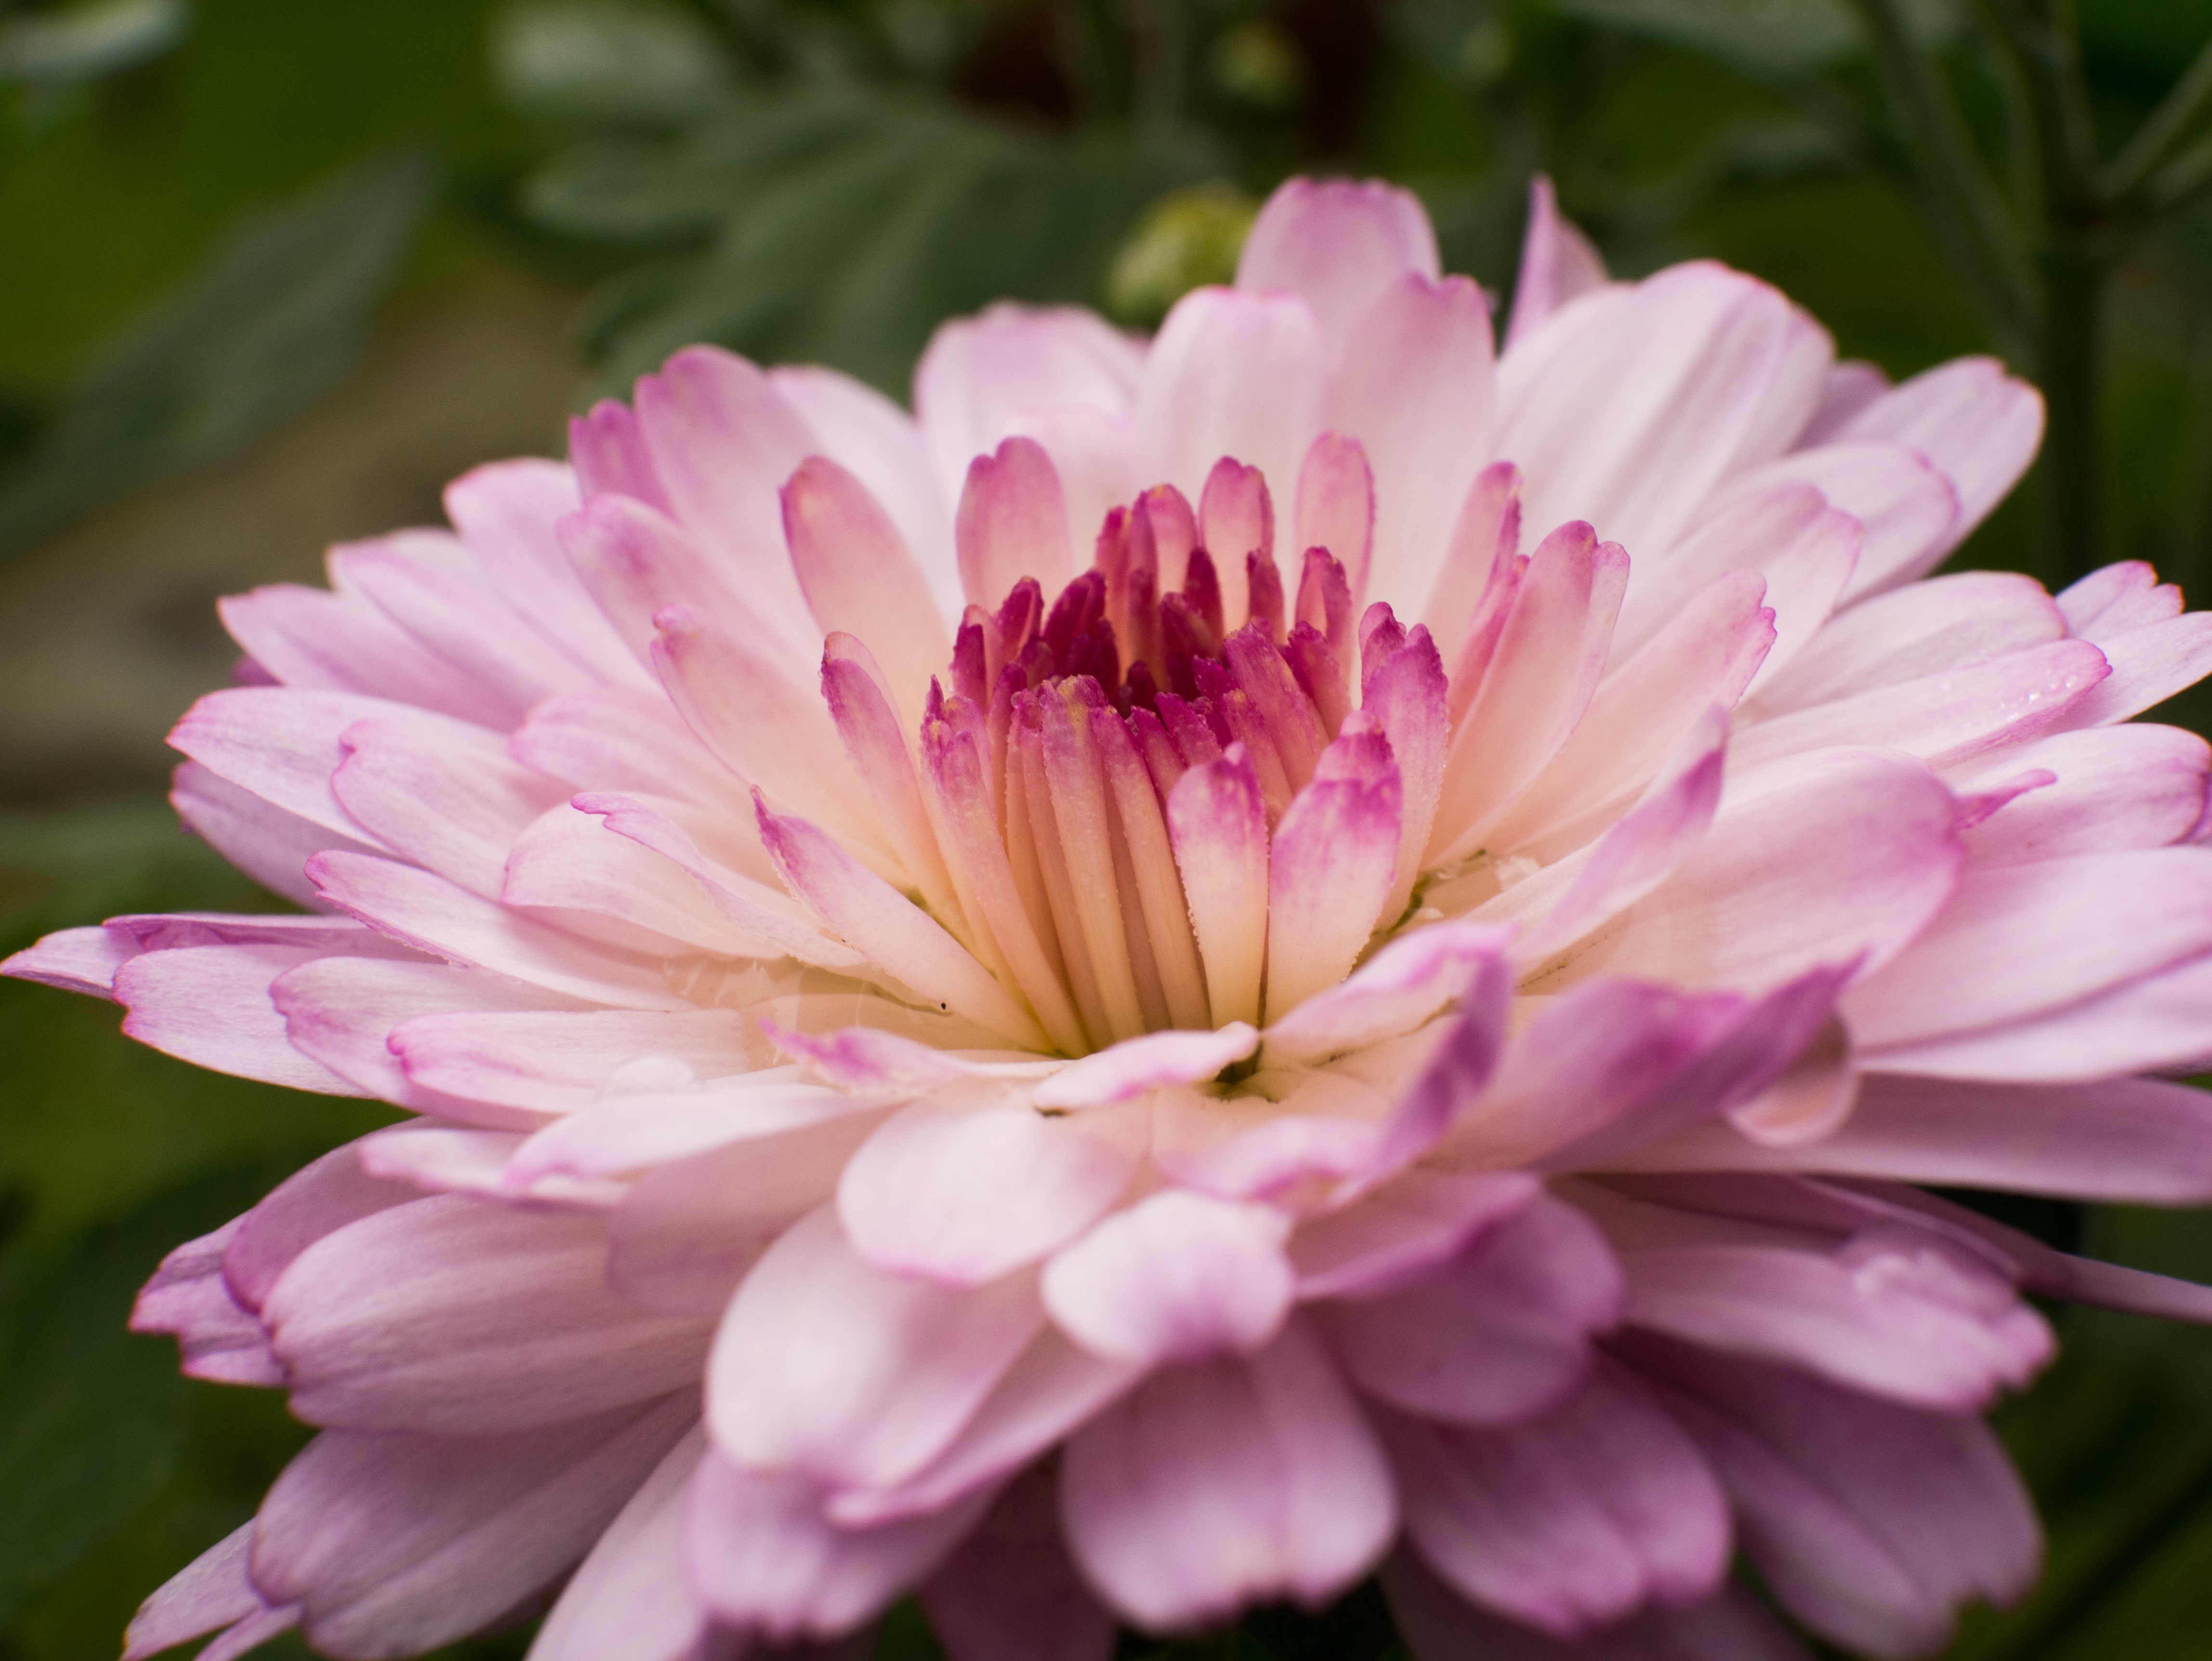
blossom, plant, flower, petal, pink, flora, dahlia, macro photography, flowering plant, daisy family, city car, annual plant, land plant, garden cosmos